Pontifical Lateran University

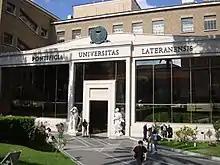
Pontifical Lateran University.

The present Pontifical Lateran University was founded in 1773 by Pope Clement XIV after he had suppressed the Society of Jesus, and officially entrusted the secular clergy of the Diocese of Rome with the mission to teach theology and philosophy to seminarians of the diocese.